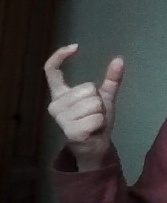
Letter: nun